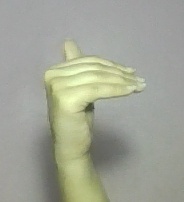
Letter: khaa